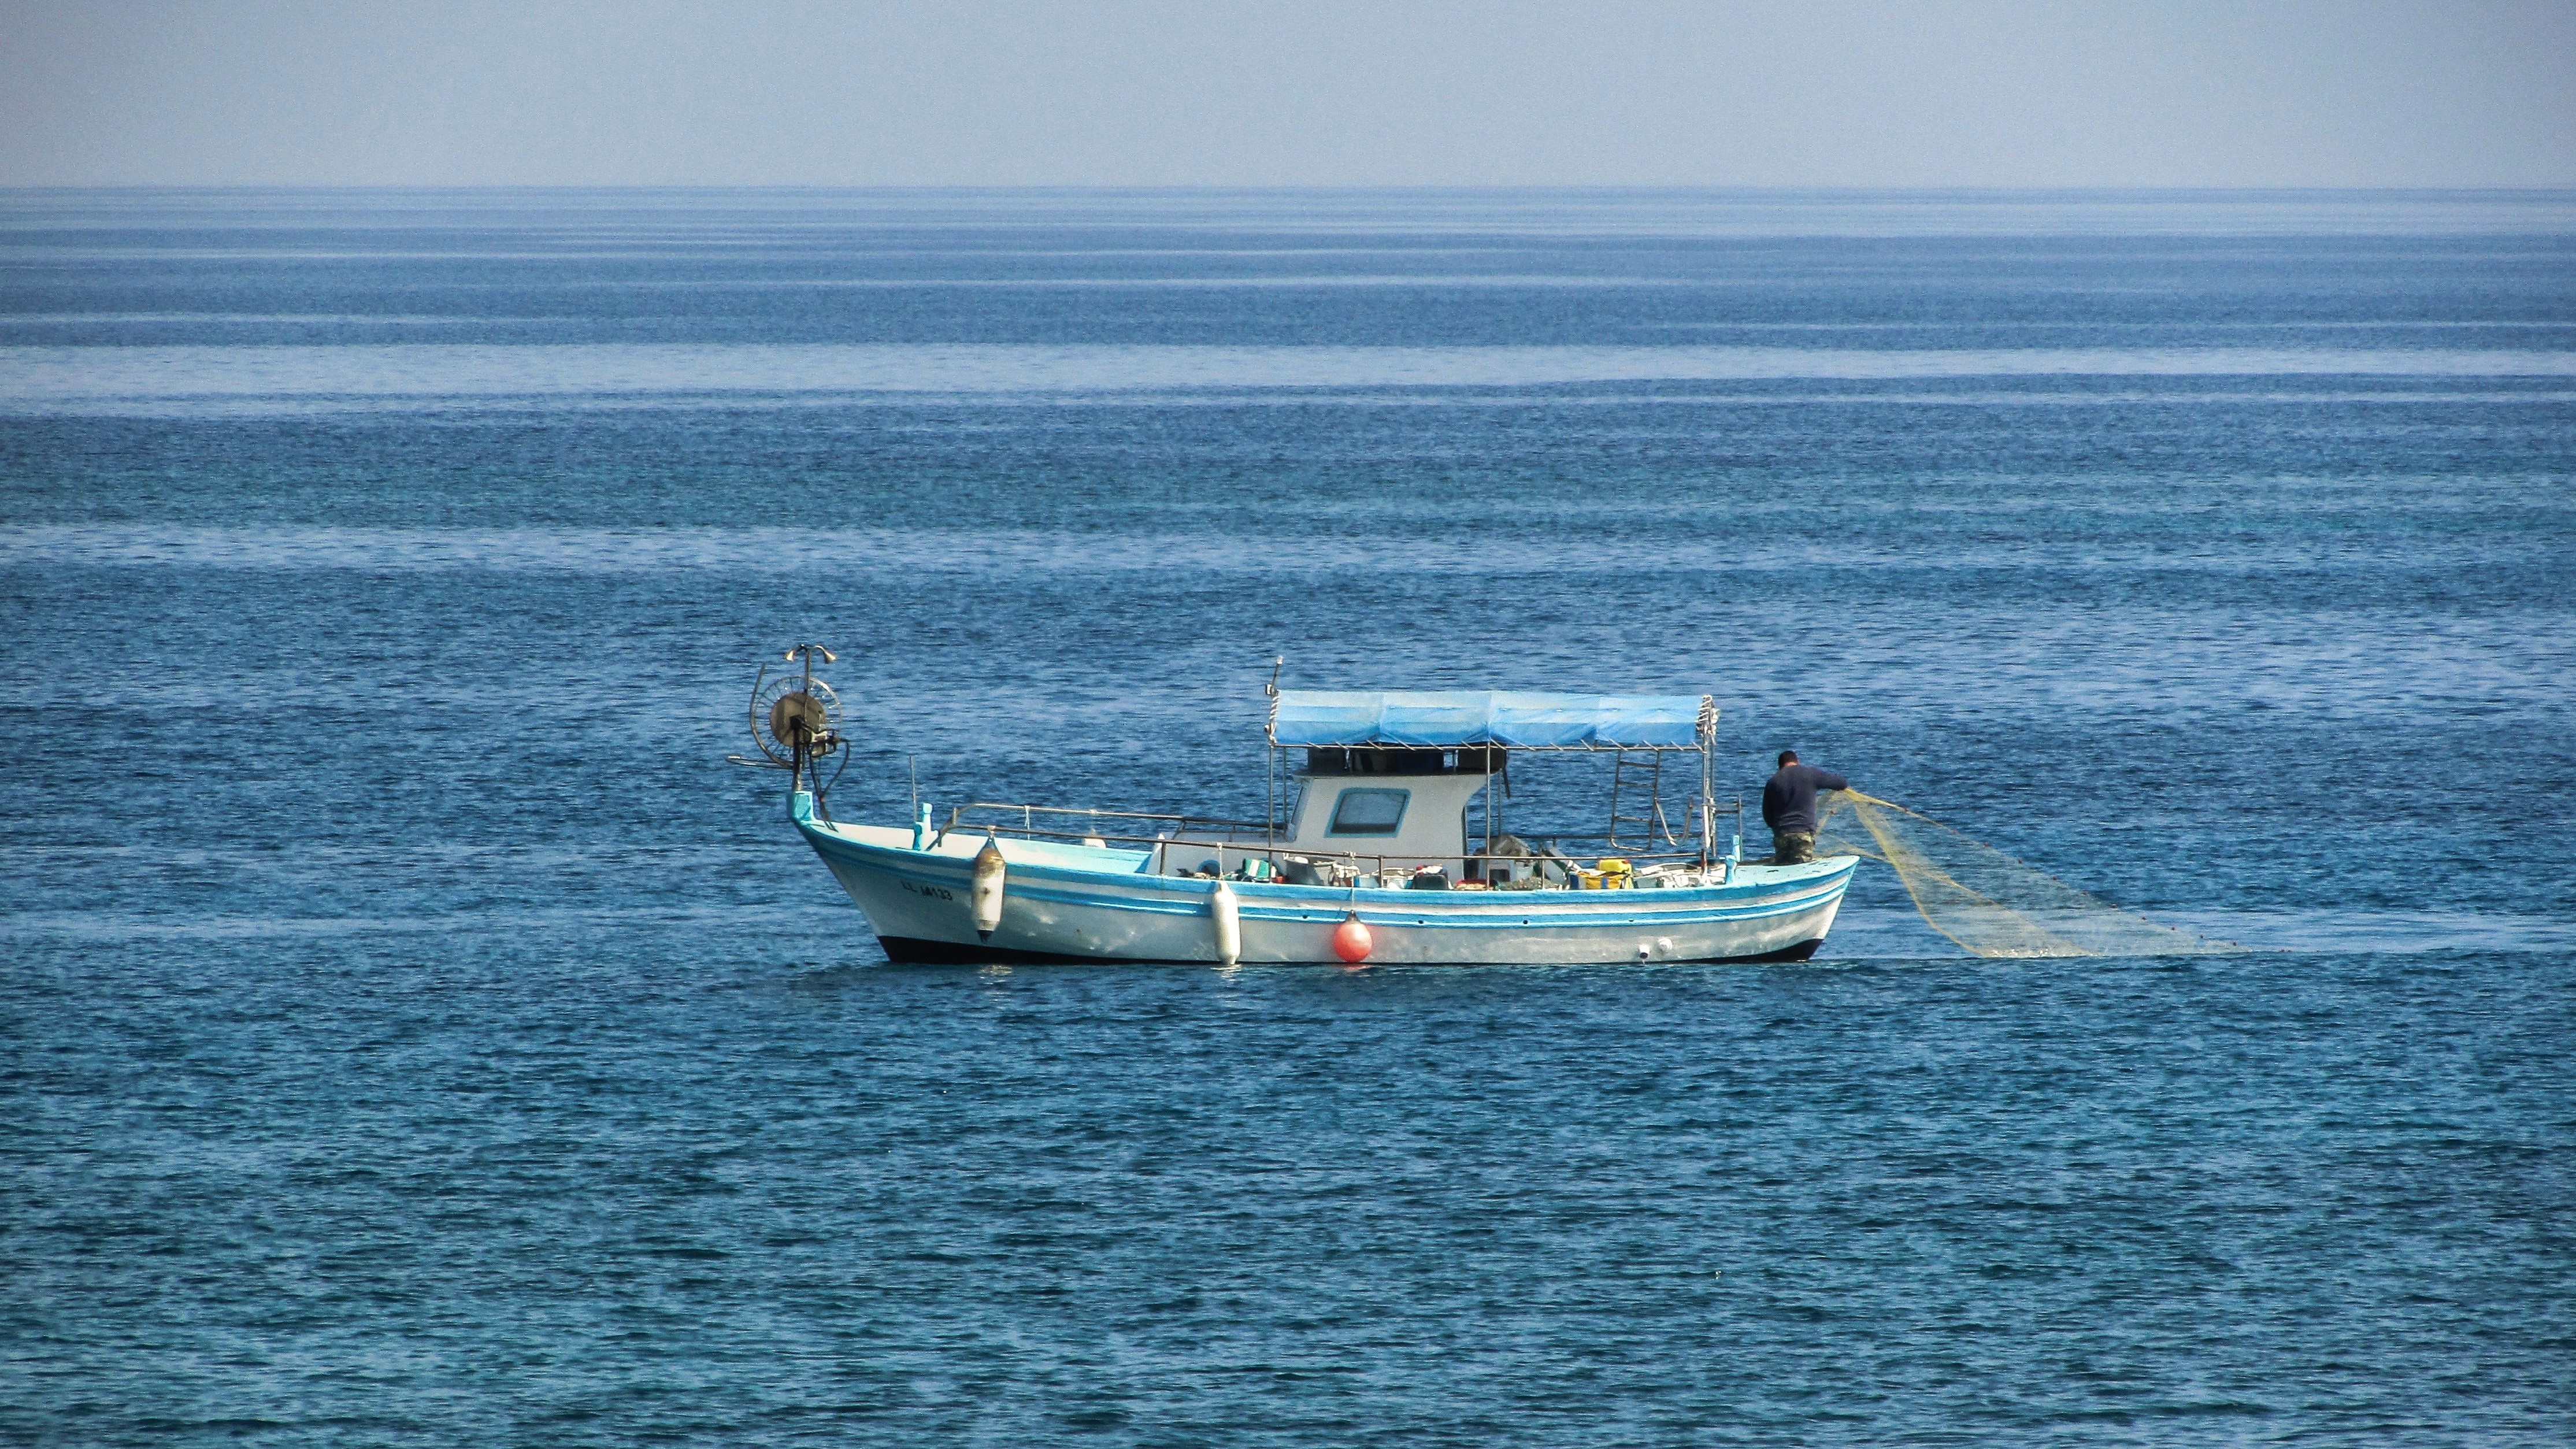
sea, coast, ocean, horizon, boat, shore, ship, vehicle, bay, fishing boat, watercraft, cyprus, fishing vessel, protaras, watercraft rowing